Clannad

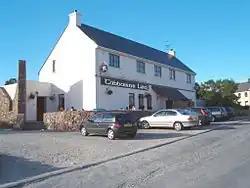
Leo's Tavern in Meenaleck, County Donegal, the pub owned by Leo Brennan where members of Clannad first performed

Clannad was formed by siblings , , and Brennan with their twin uncles Noel and Duggan. They grew up in Dore, a remote parish in Gweedore, County Donegal; in north-western Ireland, it is a region where Irish is the main spoken language. They were raised as a Roman Catholic family of musicians: the Brennans' mother, "Baba" Brennan (née Duggan), the daughter of the local headmaster, was a music teacher and later choir leader; and their father, Leo Brennan, who played saxophone and accordion, was a member of the Slieve Foy, an Irish showband that had toured Ireland and Scotland. In 1968, the Brennan and Duggan fathers bought and restored a dilapidated old tavern in nearby Meenaleck and ran it as a music bar called Leo's Tavern. Their children performed there together and developed their own act, with and Brennan on bass, vocals, and bongos; and Noel Duggan on guitars; and elder Brennan sister on harp and vocals.